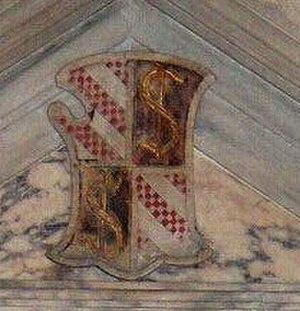
Le temple Malatesta ou temple de Malatesta est le nom communément donné à la cathédrale de Rimini, portant le titre de Santa Colomba. Il abrite les tombeaux de la famille de Sigismond Malatesta.